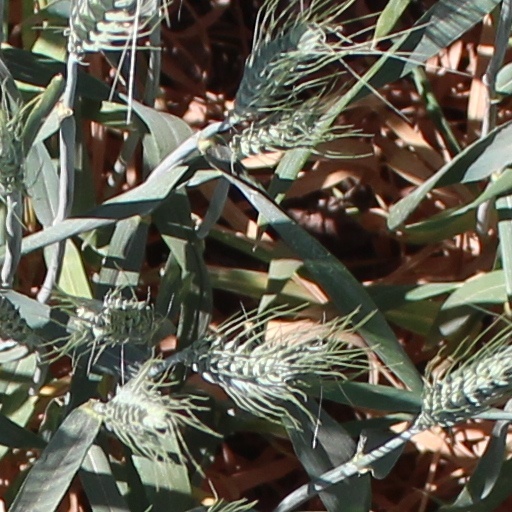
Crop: wheat